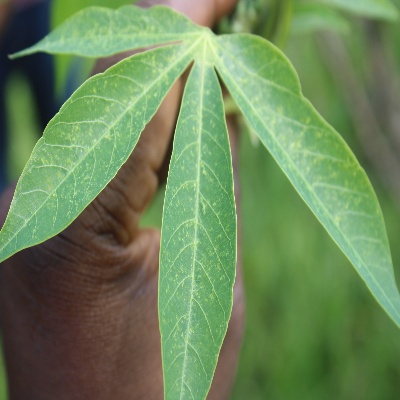
Crop: Cassava
Condition: green mite